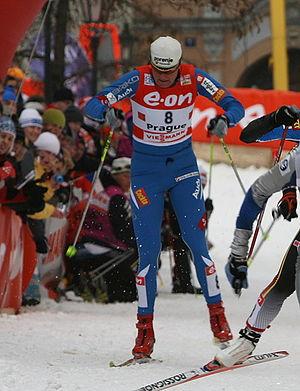
Petra Majdič, née le 22 décembre 1979 à Ljubljana, est une fondeuse slovène. Elle a notamment remporté trois fois la Coupe du monde de sprint en 2008, 2009 et 2011. Elle compte aussi deux médailles mondiales et une olympique en sprint. Fondeuse complète, elle brille aussi en distance, terminant deux fois sur le podium du Tour de ski.